Thirroul, New South Wales

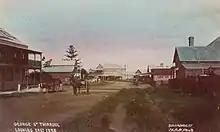
View of George Street, date unknown

Before European settlement, the land on which Thirroul is located had been occupied for at least 20,000 years by a subgroup of the Dharawal (or Tharawal) people. The Wodiwodi people spoke a dialect of Tharawal.